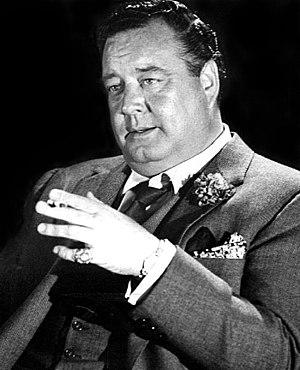
Gigot, le clochard de Belleville est un film américain réalisé par Gene Kelly, sorti en 1962.